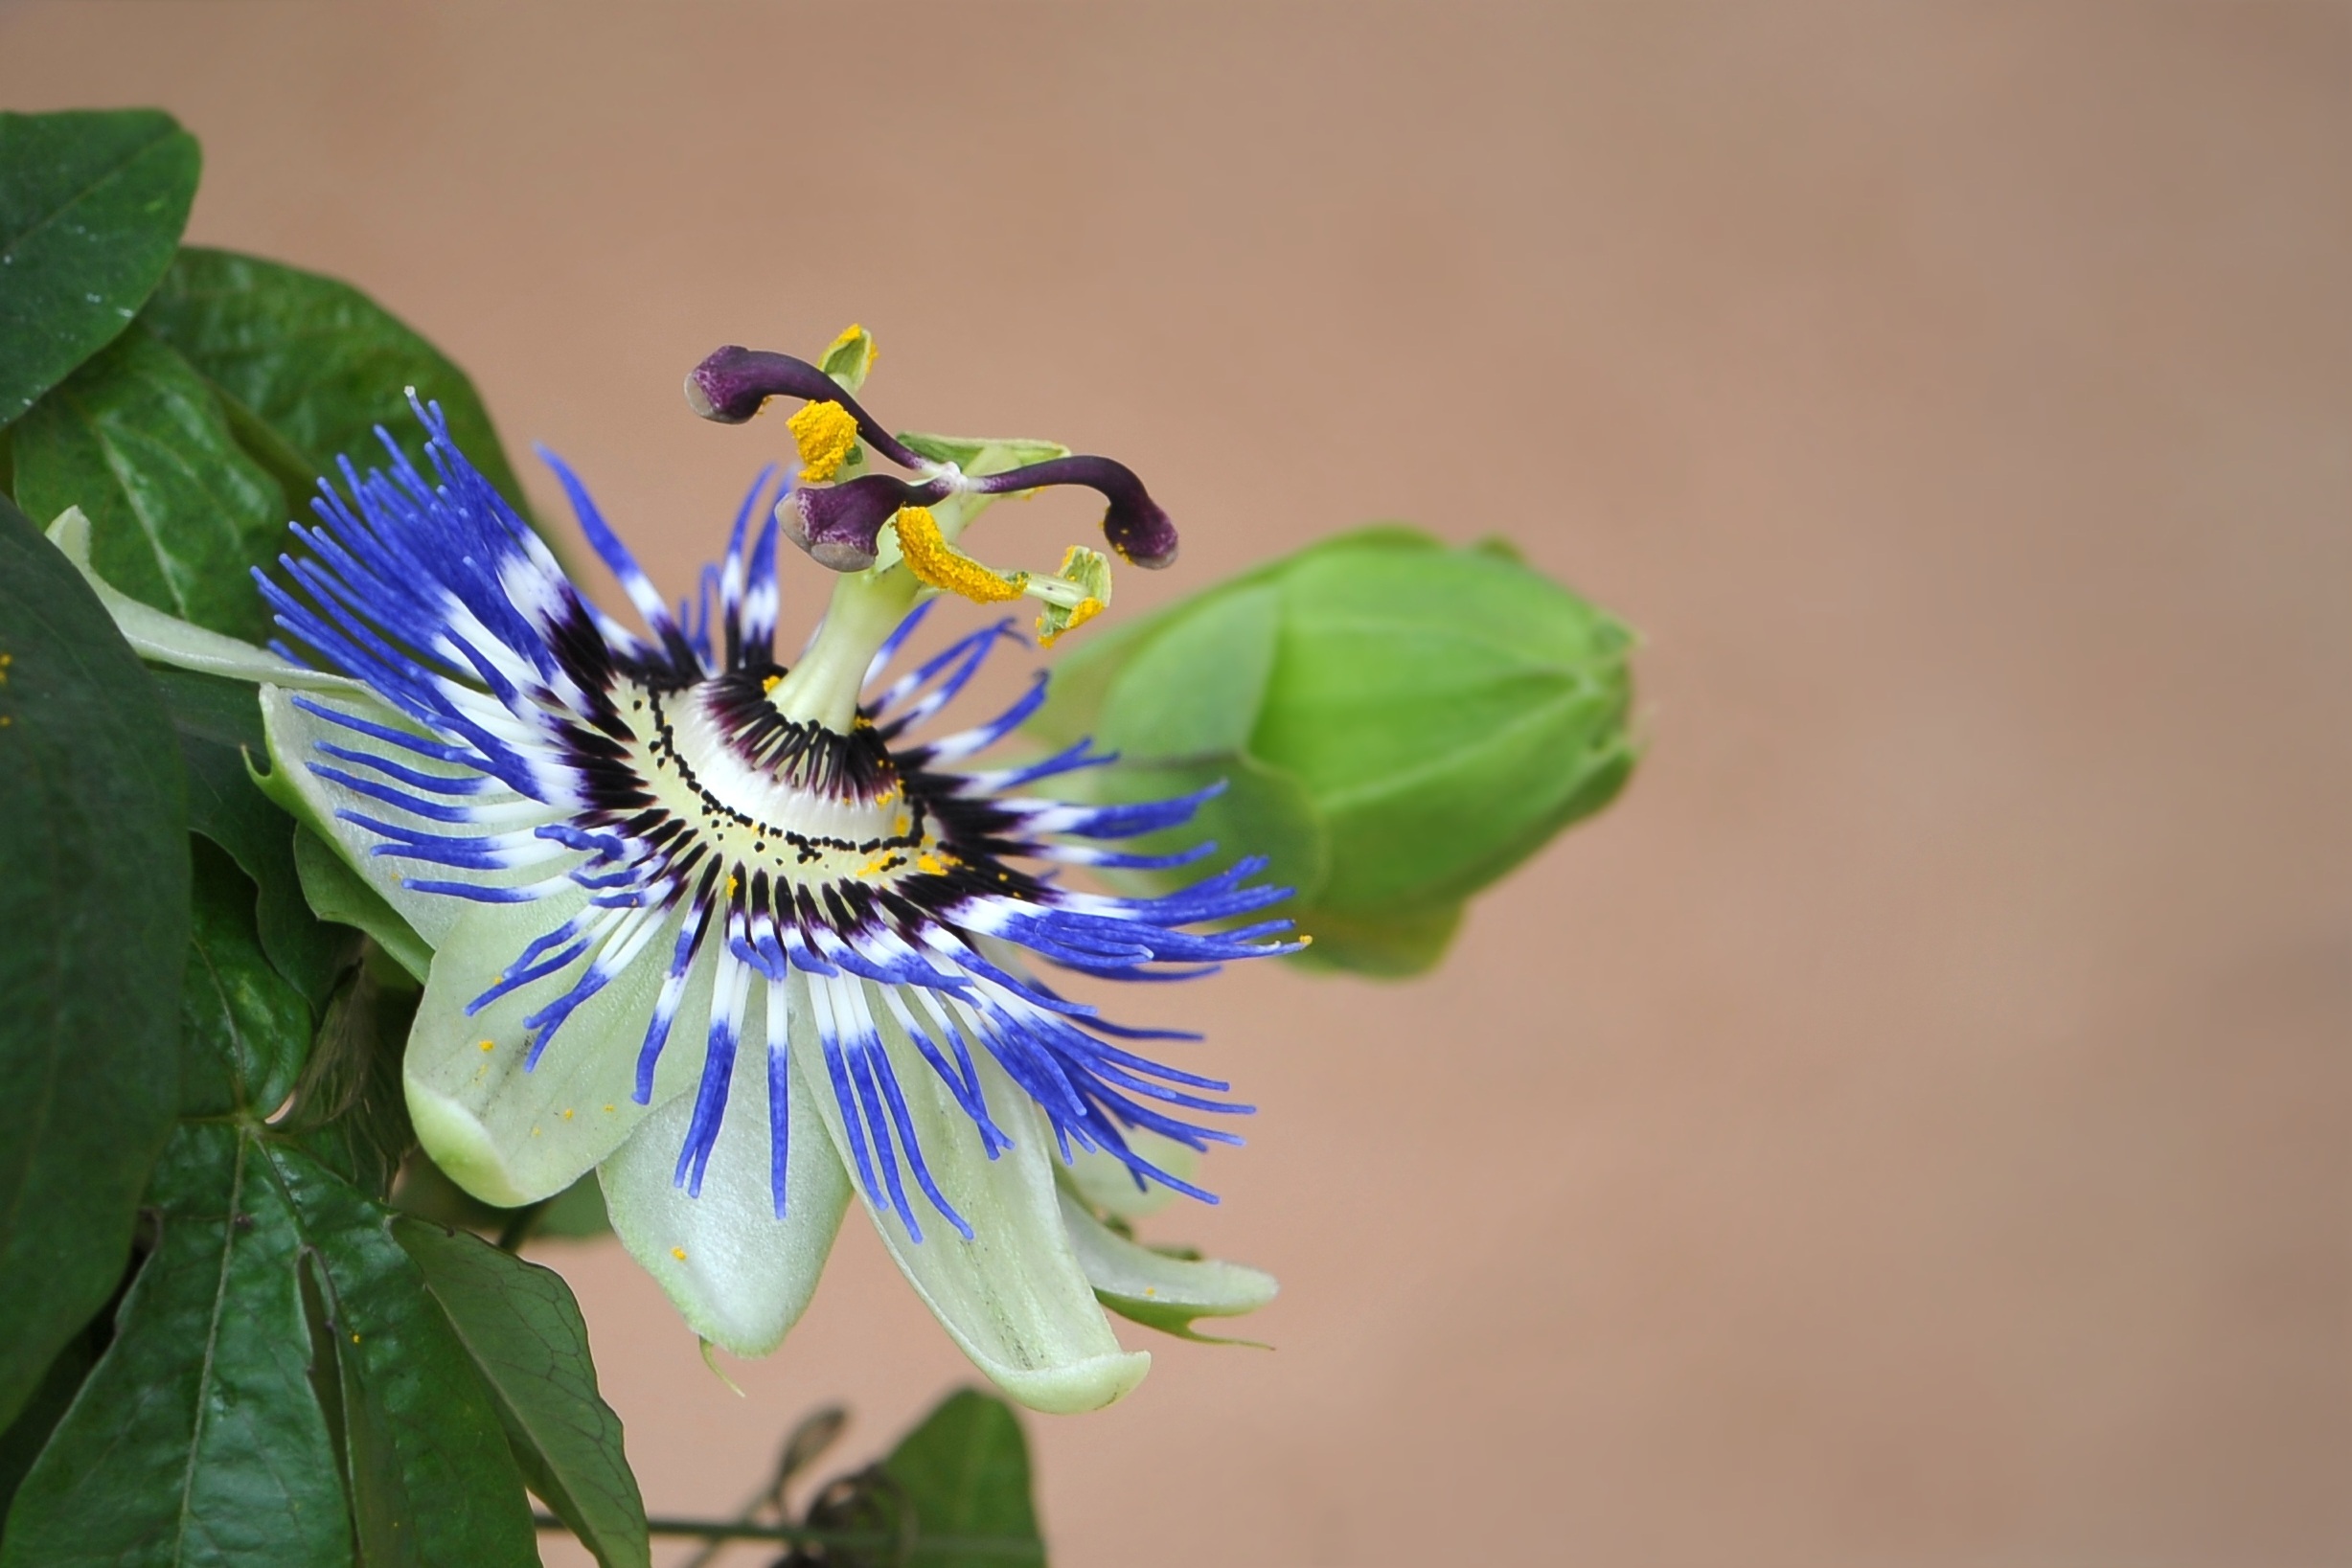
blossom, plant, photography, flower, petal, bloom, green, insect, botany, flora, close up, passion flower, passiflora, macro photography, flowering plant, exotic flower, land plant, passion flower family